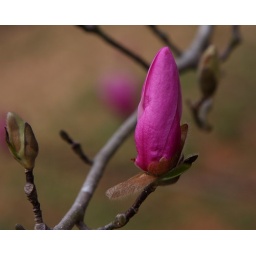
The Tulip tree blossoms are a certain sign that spring is just around the corner.